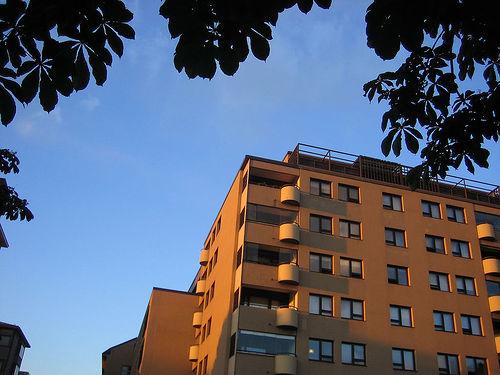
Weather: sun or clear